Canoga Park, Los Angeles

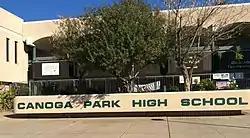
Canoga Park High School

Los Angeles Police Department Topanga Community Police Station serves residents in Canoga Park, parts of Winnetka, West Hills, and Woodland Hills. The Topanga Community Police Station opened in January 2009. The police department named the station after a village in the Tongva language of the historically local Tongva-Fernandeño Native Americans tribe. The department originally planned to name it the Northwest Station, but residents preferred a name linking to the town's history. Prior to the opening of the Topanga station, the Devonshire Community Police Station served addresses north of Roscoe Boulevard while the West Valley Police Station served addresses south of Roscoe Boulevard.